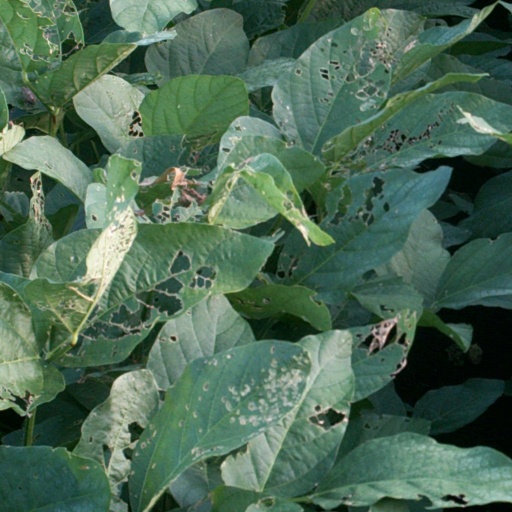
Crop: soybean